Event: Nepal Earthquake
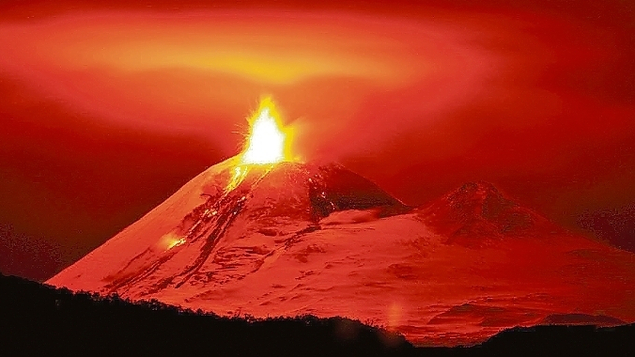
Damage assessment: no_damage